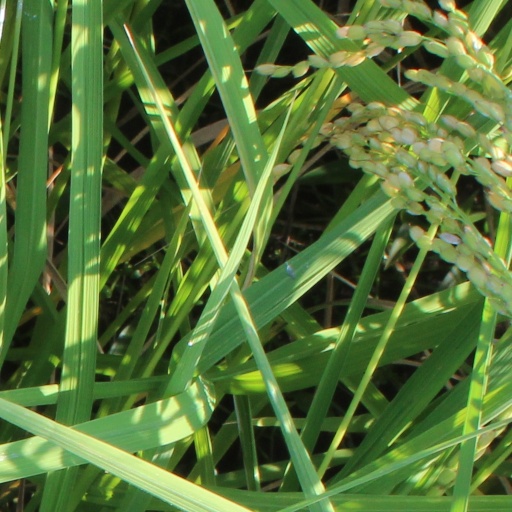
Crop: rice